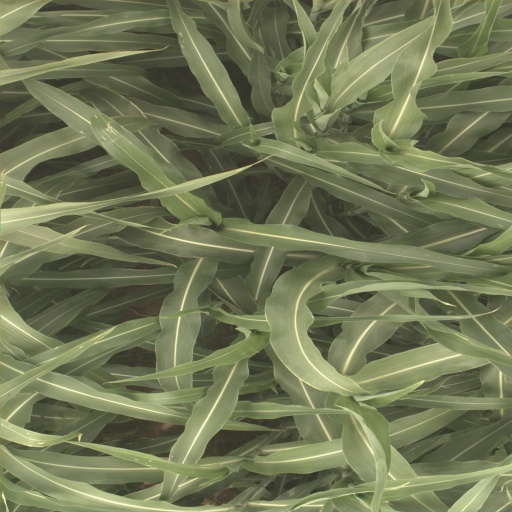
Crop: sorghum